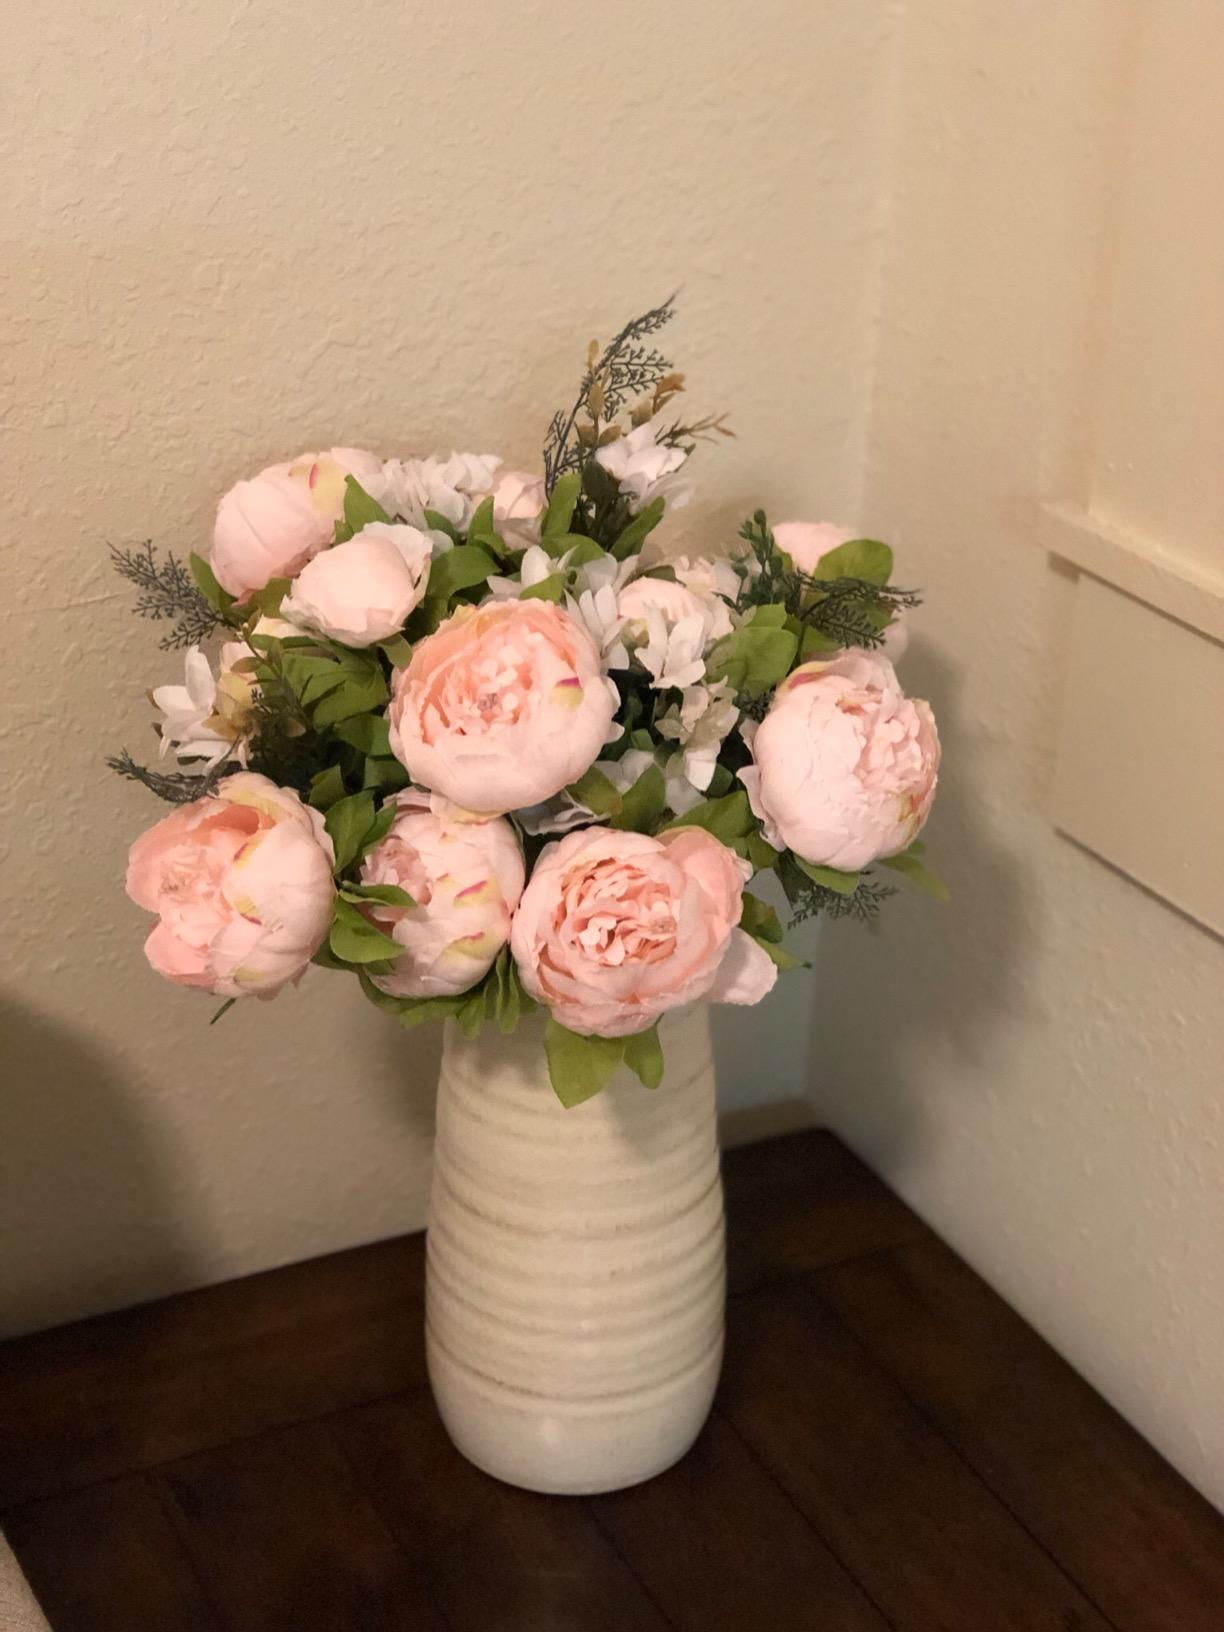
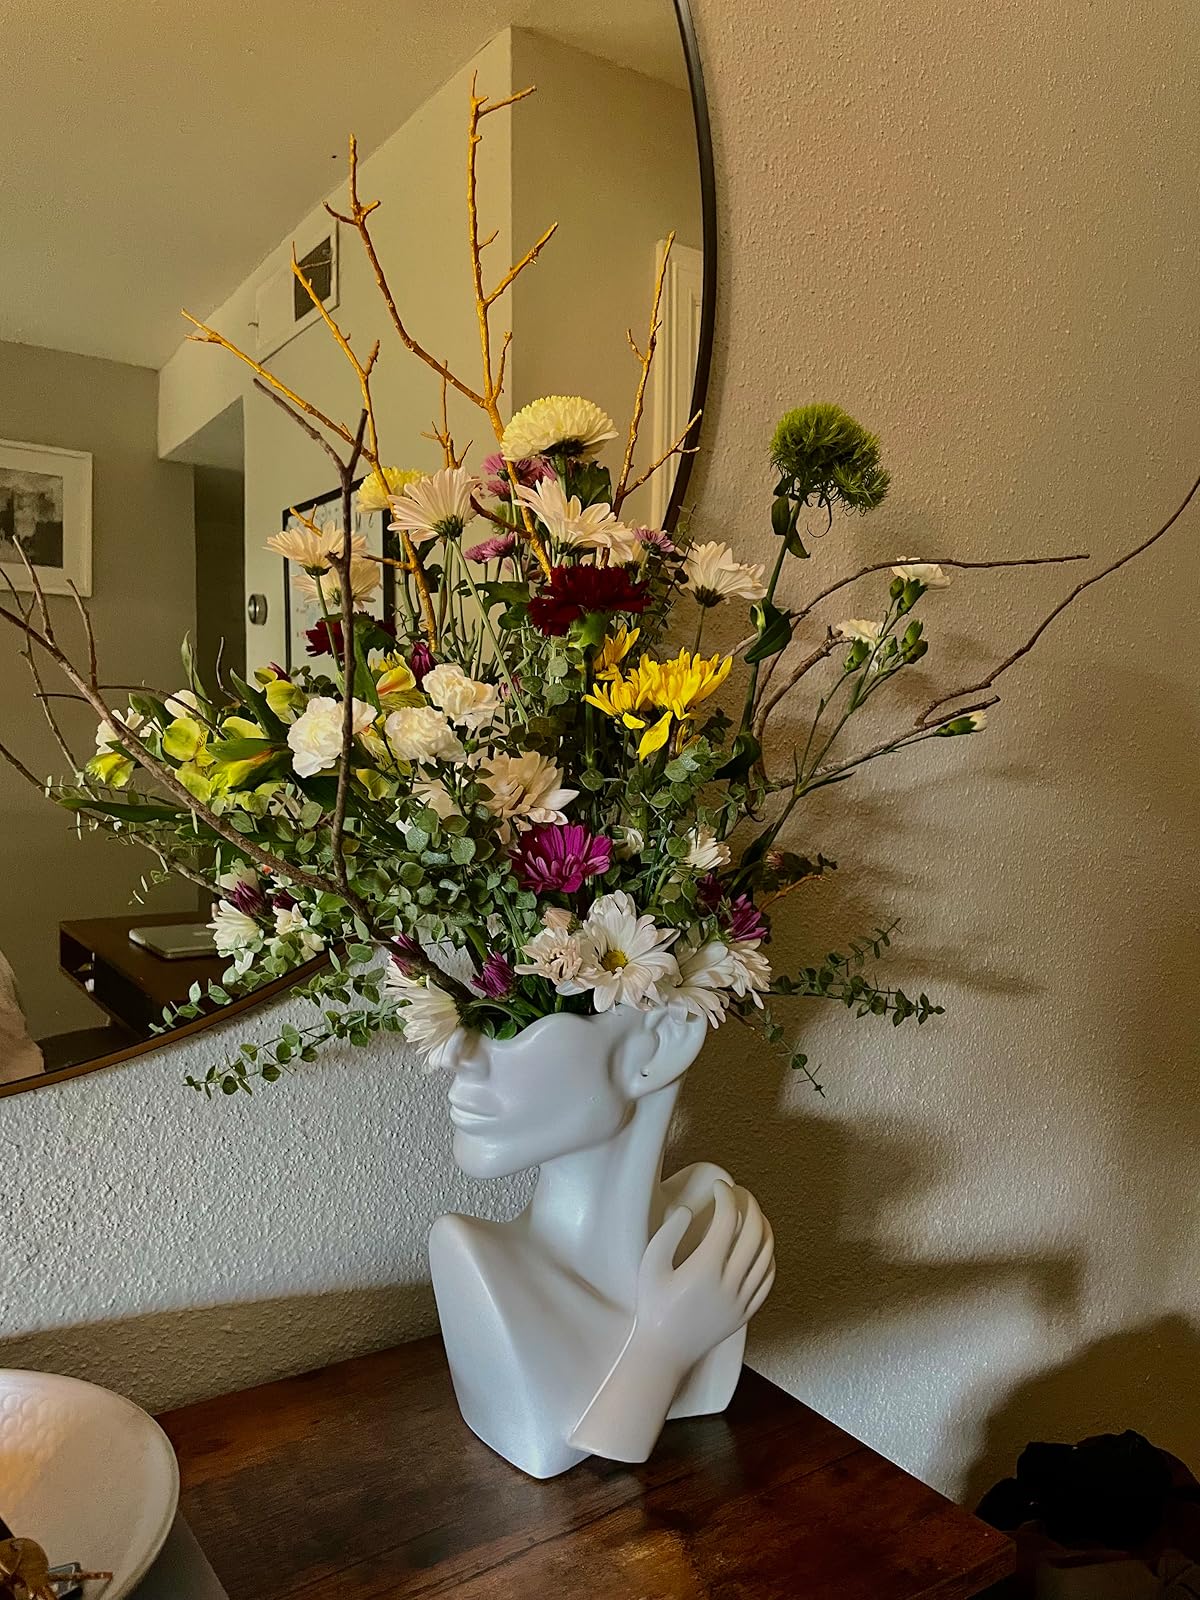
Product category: vase
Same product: no